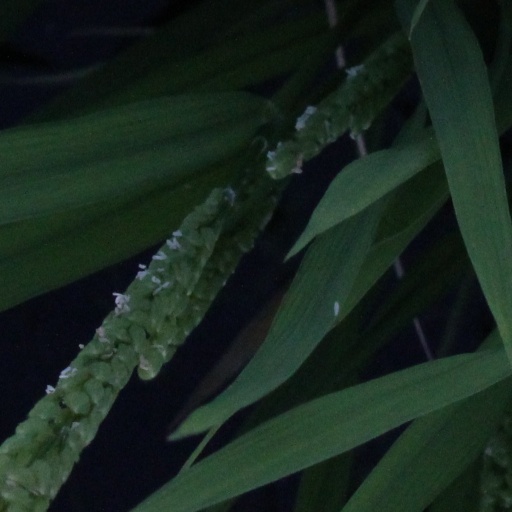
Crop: rice